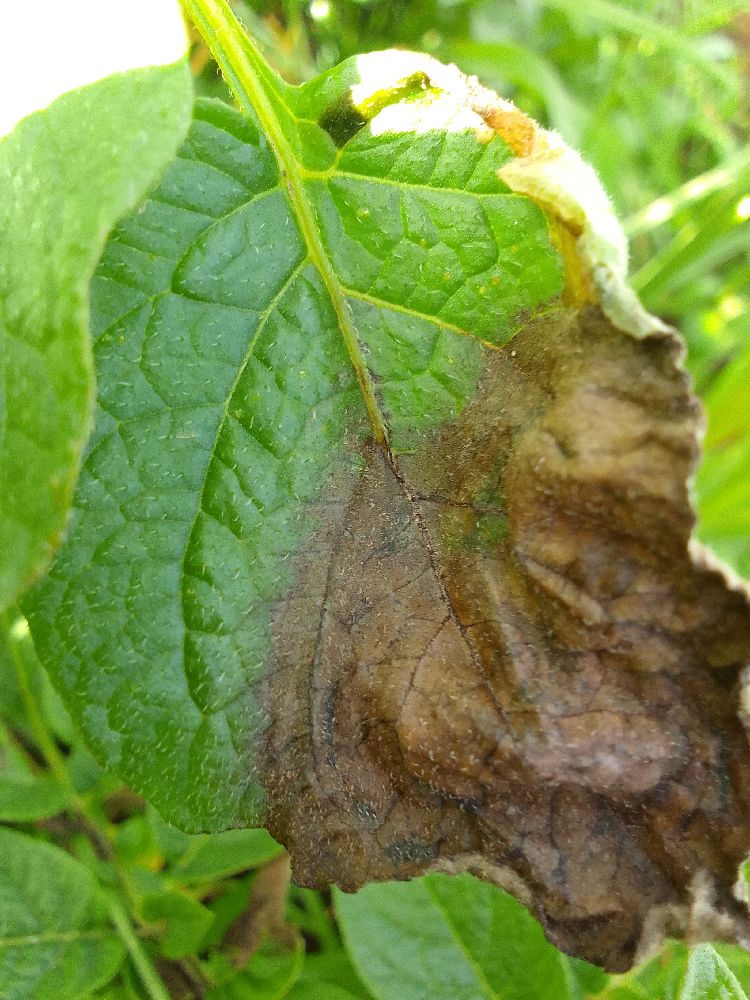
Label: Late blight